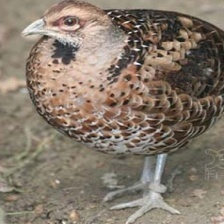
Species: ELLIOTS  PHEASANT
Scientific name: SYRMATICUS ELLIOTI